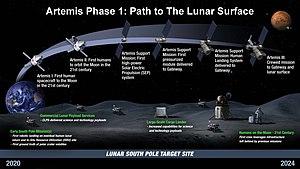
Le programme Artemis est un programme spatial habité de la NASA, l'agence spatiale américaine, dont l'objectif est d'amener un équipage sur le sol lunaire d'ici 2024. À l'instigation du président américain Donald Trump, la date du retour de l'homme sur la Lune, que la NASA avait fixée à 2028 sans programmation clairement définie, a été avancée de quatre ans en avril 2019 avec des objectifs qui ont été précisés donnant naissance au programme Artemis. Celui-ci doit déboucher sur une exploration durable de notre satellite c'est-à-dire l'organisation de missions régulières dont l’aboutissement serait l'installation d'un poste permanent sur la Lune. Le programme doit également permettre de tester et mettre au point les équipements et procédures qui seront mises en œuvre au cours des futures missions avec équipage à la surface de la planète Mars.